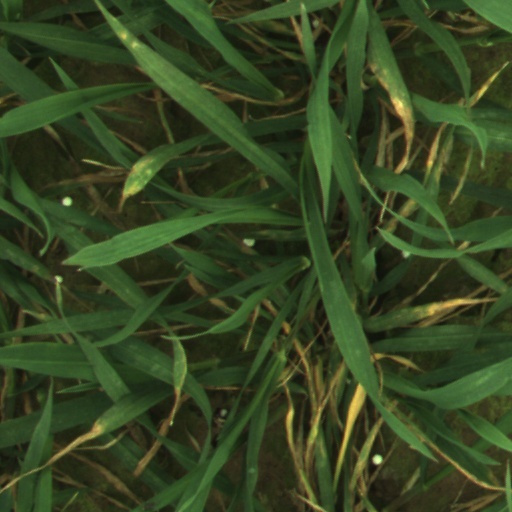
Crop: wheat